Hot dog variations

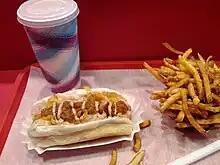
Super Duper Weenie from Fairfield, CT

Connecticut hot dog restaurants often serve sausages produced by local family operations such as Hummel Bros, Martin Rosol, or Grote & Weigel, with national brands being relatively less common. The hot dogs are typically served on New England rolls. There is otherwise no particular Connecticut style though deep frying and homemade condiments are common.